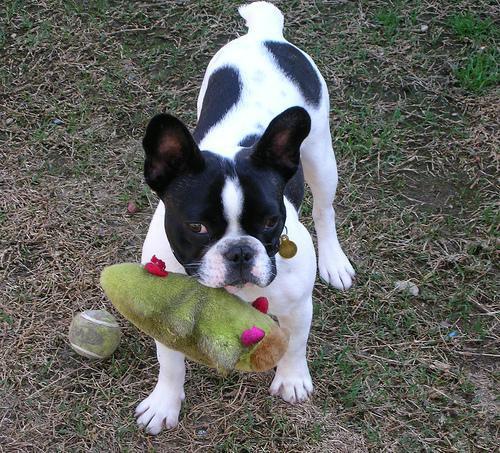
French_bulldog